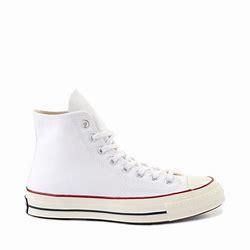
Brand: Converse
Model: Chuck 70 Hi